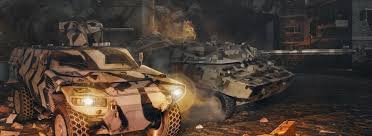
Label: BMD